Aït Benhaddou

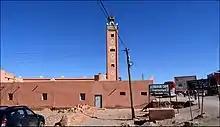
Mosque in the modern village where most residents now live, across the valley from the old "ksar"

The site of the "ksar" has been fortified since the 11th century during the Almoravid period. None of the current buildings are believed to date from before the 17th century, but they were likely built with the same construction methods and designs as had been used for centuries before. The site's strategic importance was due to its location in the Ounila Valley along one of the main trans-Saharan trade routes. The Tizi n'Tichka pass, which was reached via this route, was one of the few routes across the Atlas Mountains, crossing between Marrakech and the Dra'a Valley on the edge of the Sahara. Other kasbahs and "ksour" were located all along this route, such as the nearby Tamdaght to the north.